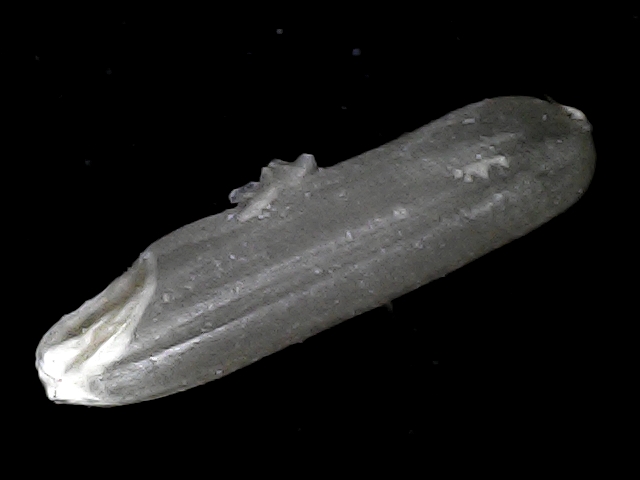
Rice variety: BD70